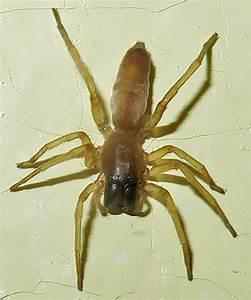
spider